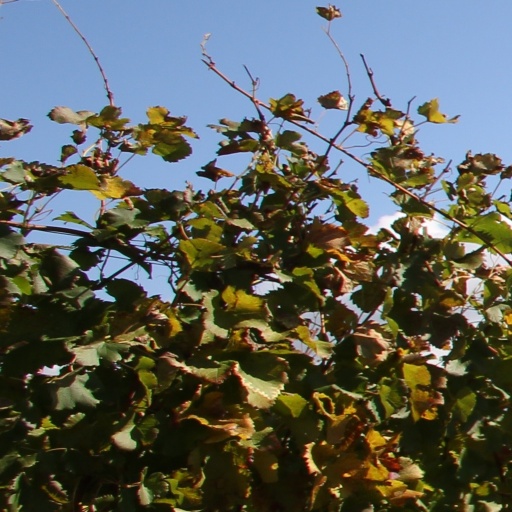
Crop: grape